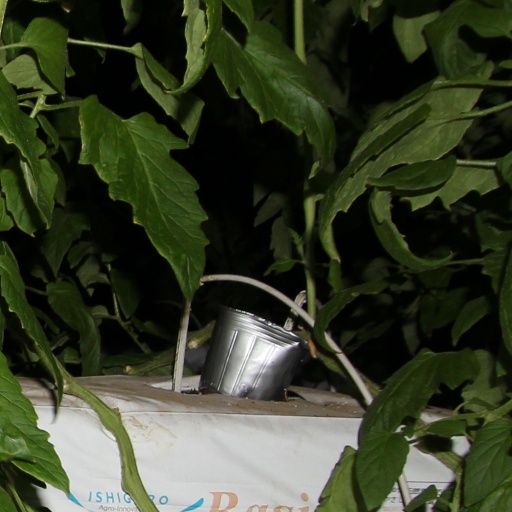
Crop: tomato